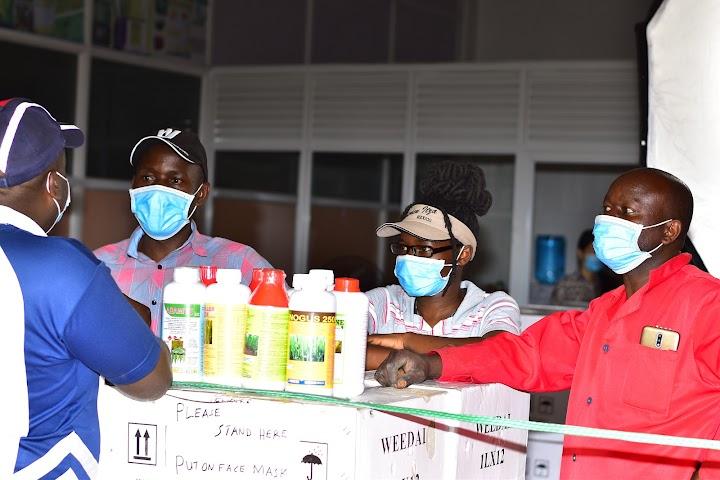
Wanaume watatu na mwanamke mmoja waliovaa barakoa za rangi ya bluu wakishughulikia chupa zenye pembejeo za kilimo na dawa za wanyama kwa ajili ya kuimarisha ufugaji pamoja na kilimo.